Ivo of Kermartin

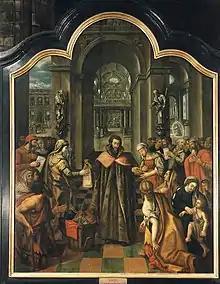
"St Ivo Giving Alms to the Poor" by Josse van der Baren

John Wigmore retells the famous story of St. Ives and the Widow of Tours, writing in the "Fordham Law Review" in 1936: